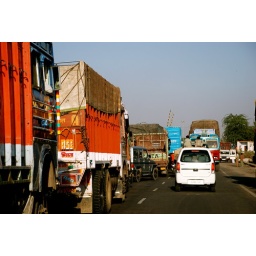
We are in the wrong lane and there is a truck coming at us head on two cars ahead.